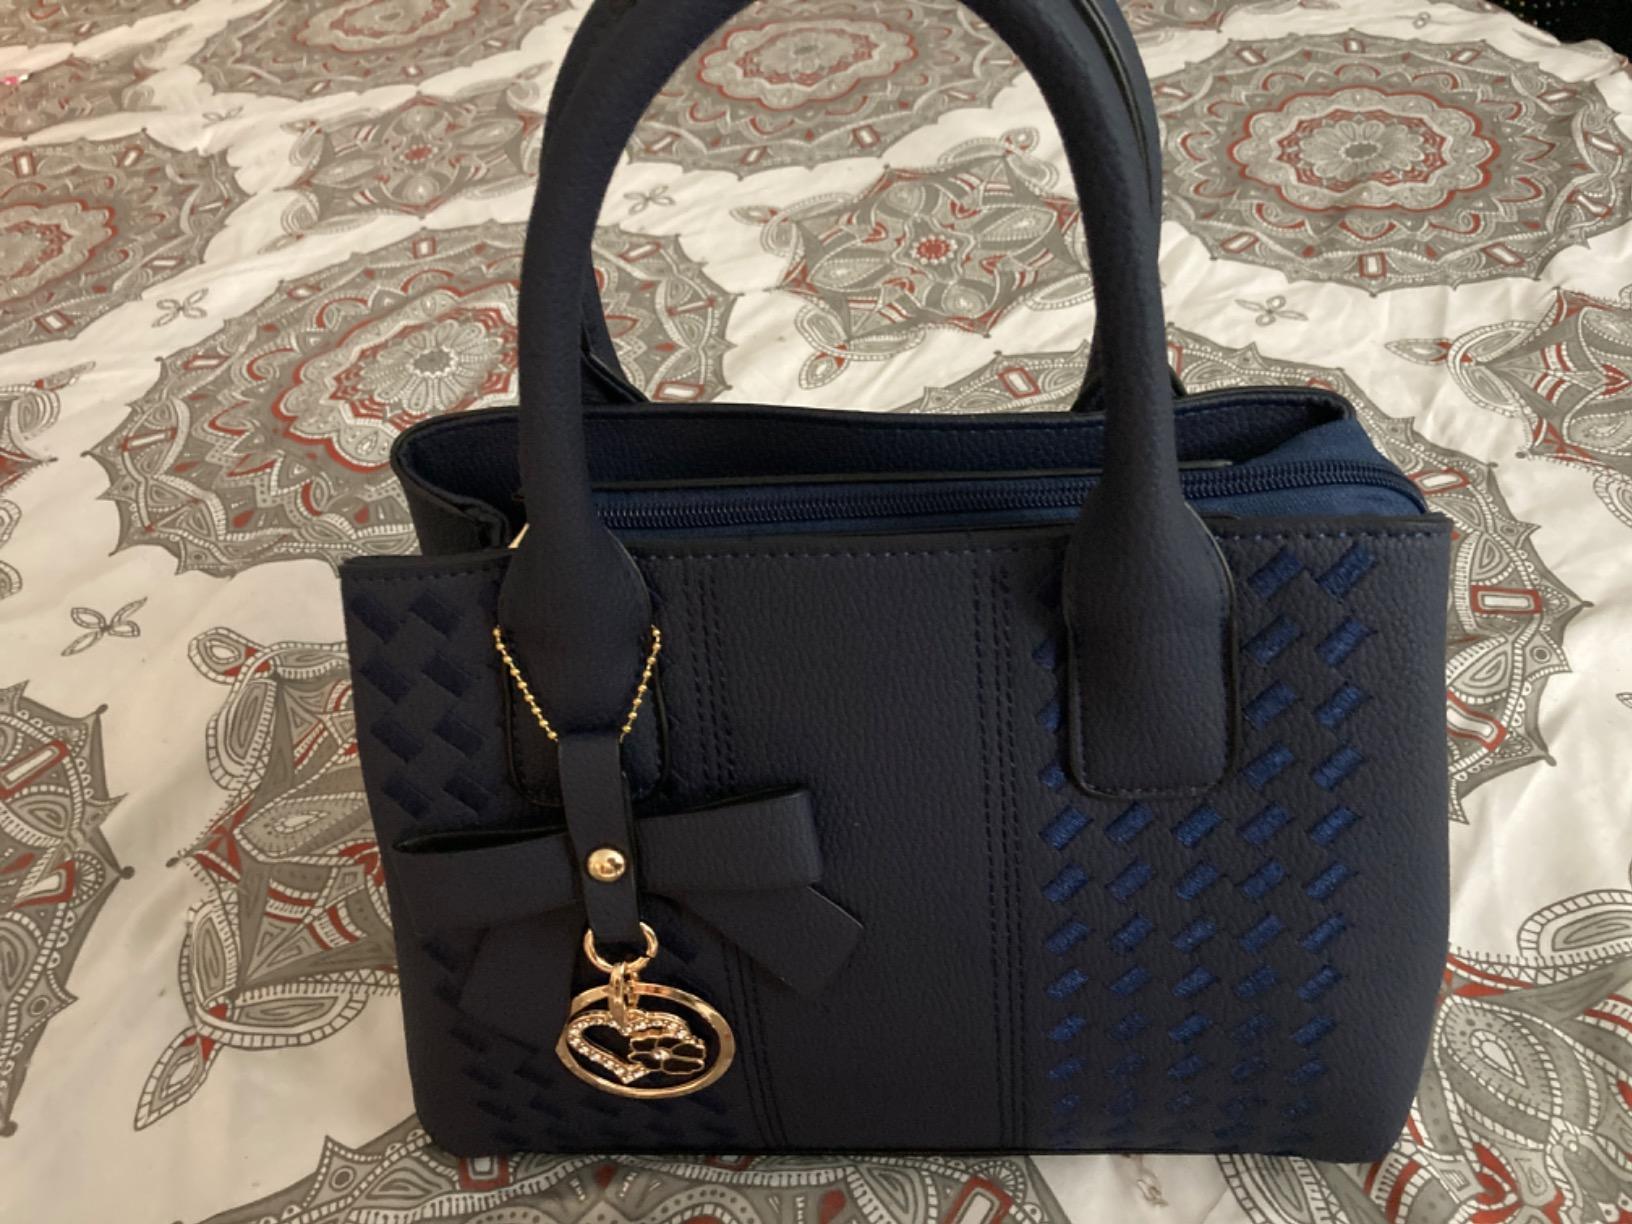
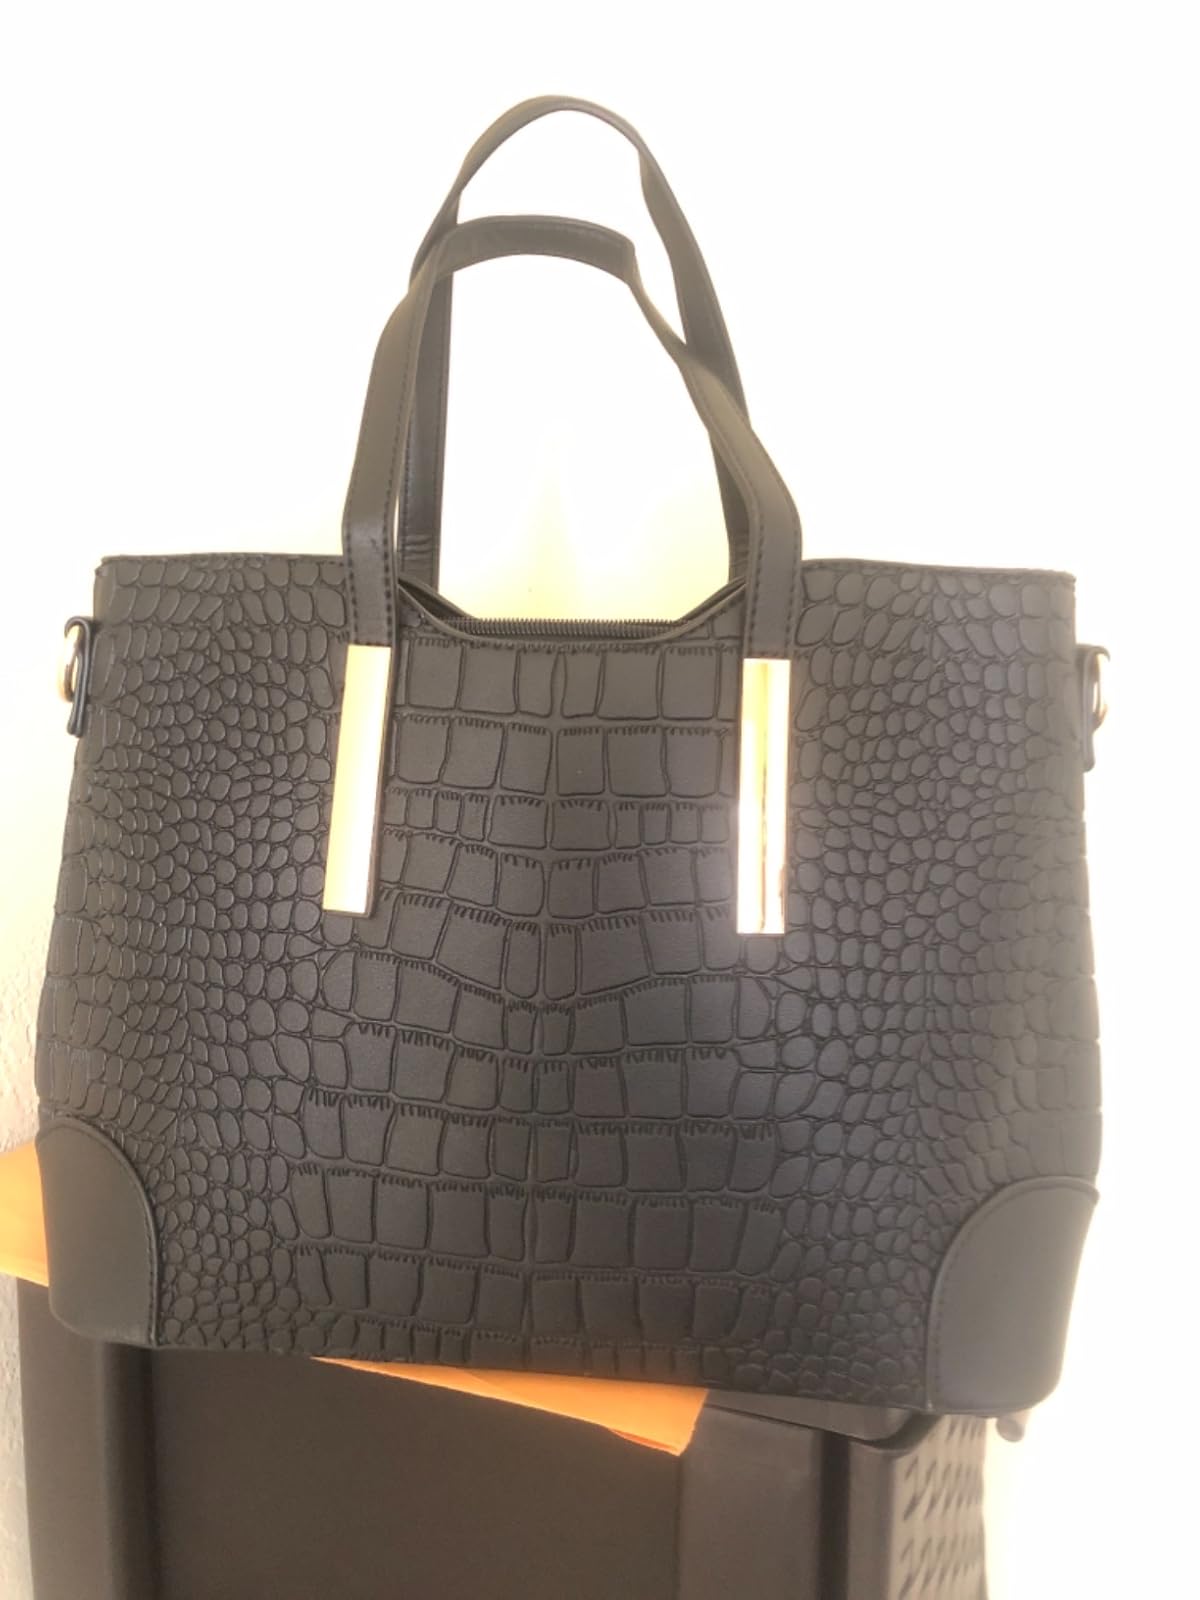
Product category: accessories_handbag
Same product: no